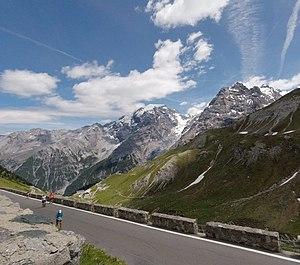
Le col du Stelvio est le plus haut col routier des Alpes italiennes avec 2 758 mètres d'altitude. Reliant Bormio en Lombardie à Prato allo Stelvio dans le Trentin-Haut-Adige, c'est aussi le second plus haut col routier des Alpes après le col de l'Iseran. Le col, situé dans le parc national du Stelvio, se trouve au pied d'imposants sommets tels que l'Ortles, le monte Scorluzzo ou le Piz Umbrail.